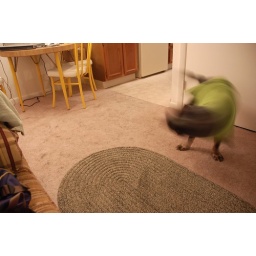
crazy-ass dog in a puke green polo shirt